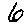
Label: 6